World music

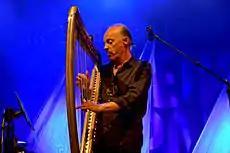
Alan Stivell in concert at Brest (Brittany), 2013

Examples of popular forms of world music include the various forms of non-European classical music (e.g. Chinese guzheng music, Indian raga music, Tibetan chants), Eastern European folk music (e.g. the village music of the Balkans, The Mystery of the Bulgarian Voices), Nordic folk music, Latin music, Indonesian music, and the many forms of folk and tribal music of the Middle East, Africa, Asia, Oceania, Central and South America.